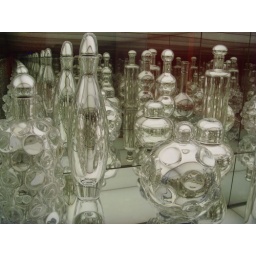
bottles in mirror